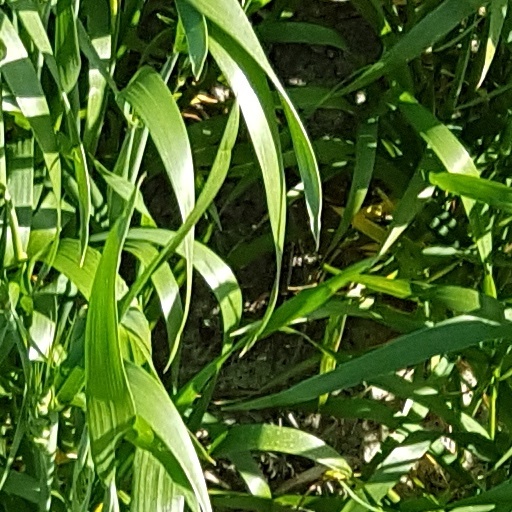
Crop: wheat